Old Coptic

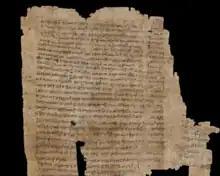
A 2nd-century AD Old Coptic magical text on papyrus, written using both Greek and Demotic characters

Old Coptic is the earliest stage of Coptic writing, a form of late Egyptian written in the Coptic script, a variant of the Greek alphabet. It "is an analytical category … utilised by scholars to refer to a particular group of sources" and not a language, dialect or singular writing system. Scholars differ on the exact boundaries of the Old Coptic corpus and thus on the definition of "Old Coptic". Generally, it can be said that Old Coptic texts use more letters of Demotic derivation than later literary Coptic. They lack the consistent script style and borrowed Greek vocabulary of later Coptic literature. Some even use exclusively Greek letters. Moreover, they are generally or exclusively of Egyptian pagan origin, as opposed to later literary Coptic texts, which are strongly associated with Coptic Christianity and to a lesser extent Gnosticism and Manichaeism.